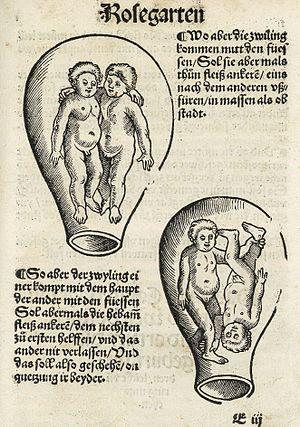
Euchaire Rösslin - dont le nom fut ultérieurement latinisé en Eucharius Rodion - était initialement apothicaire à Fribourg. Il fut ensuite élu médecin fonctionnaire de la ville de Francfort en 1506. Puis, il devint médecin fonctionnaire de la ville de Worms et au service de la duchesse Catherine de Brunswick-Lunebourg. Son nom est lié aux premiers livres d'obstétrique.